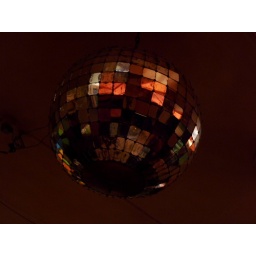
old disco ball in lost bar in Amsterdam